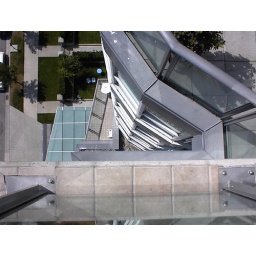
looking down onto the street from the balcony of a building in Coal Harbour.